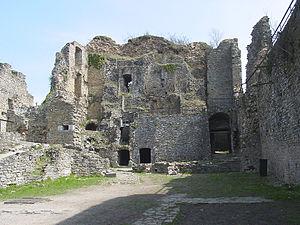
Le château de Franchimont est un château fort situé dans la commune belge de Theux en province de Liège. Ce château médiéval du XIᵉ siècle fut construit sur un éperon contrôlant la vallée de la Hoëgne et fut un élément important de la défense de la principauté de Liège. Il fut amélioré au cours des siècles, mais finalement démilitarisé au XVIIᵉ siècle.